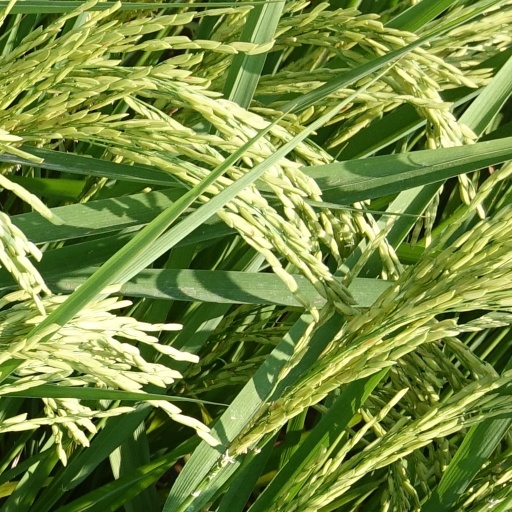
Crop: rice